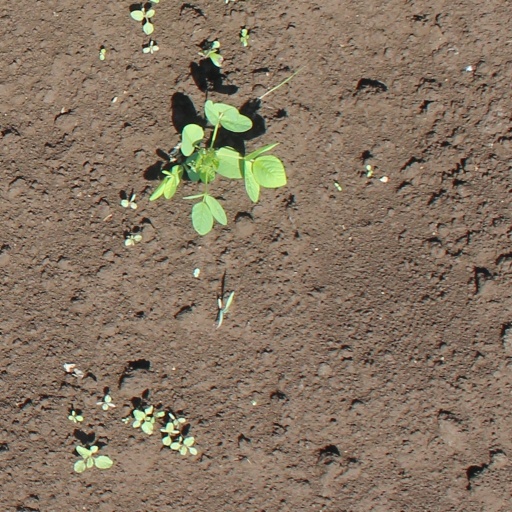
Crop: soybean